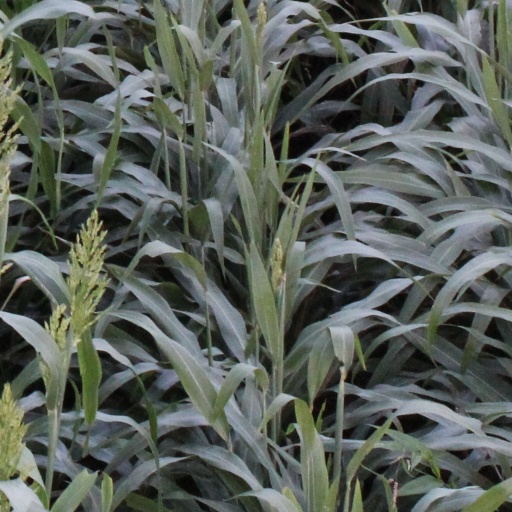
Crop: sorghum